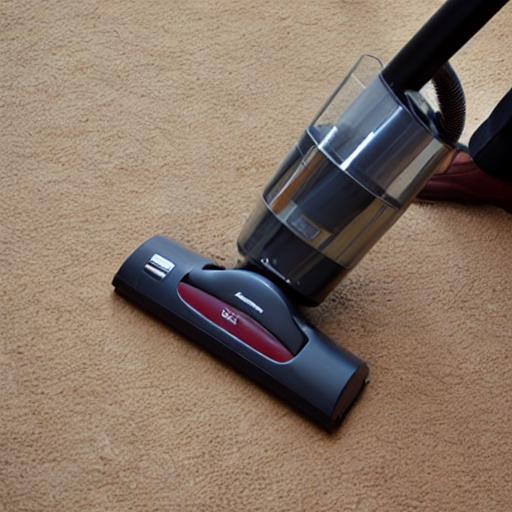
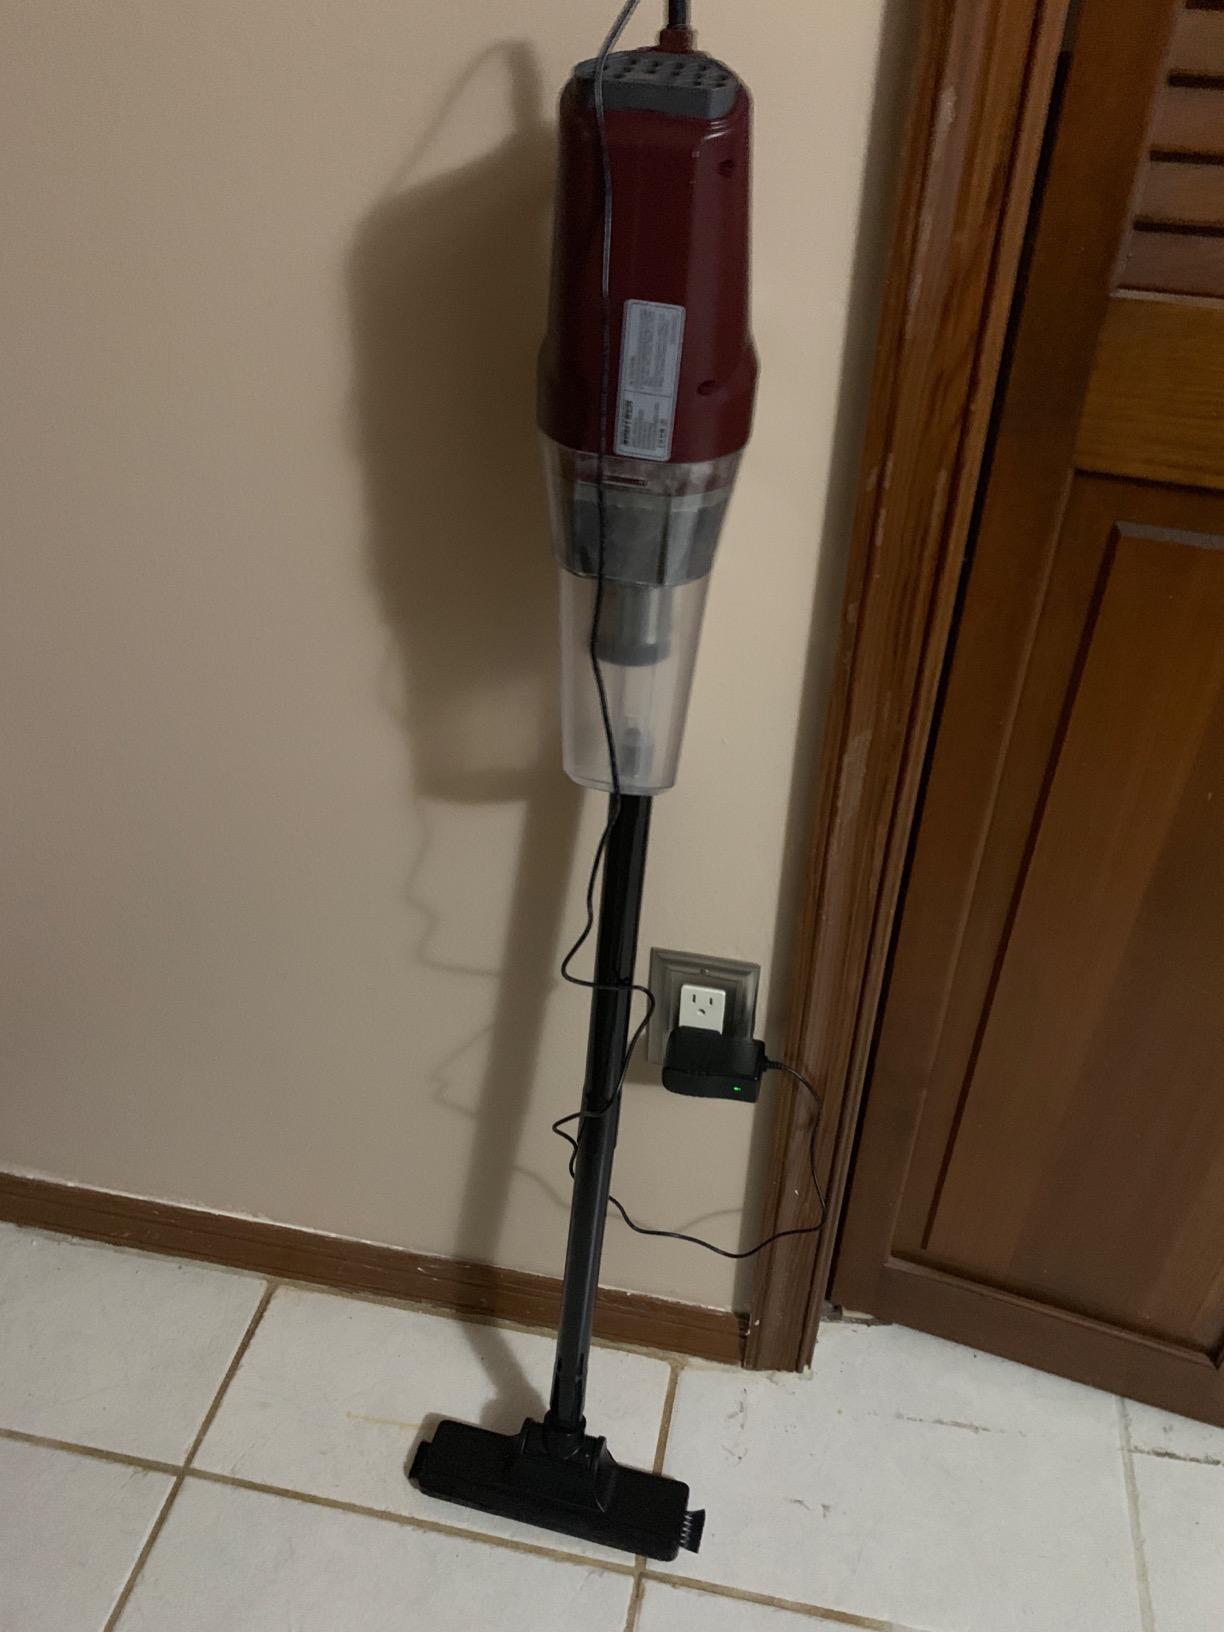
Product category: items_vacuum
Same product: no